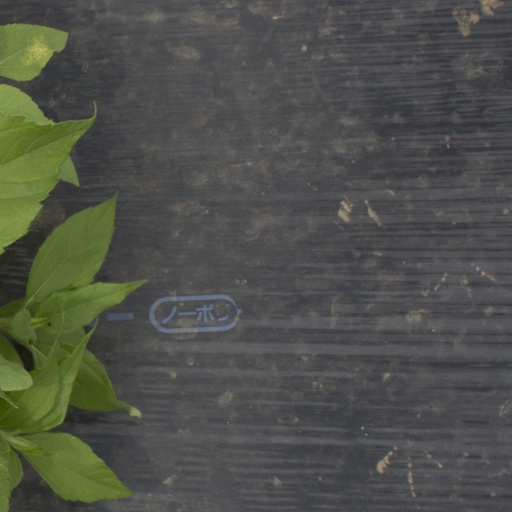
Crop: Jerusalem artichoke